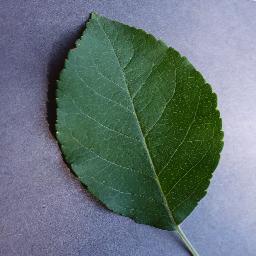
Label: Apple___healthy